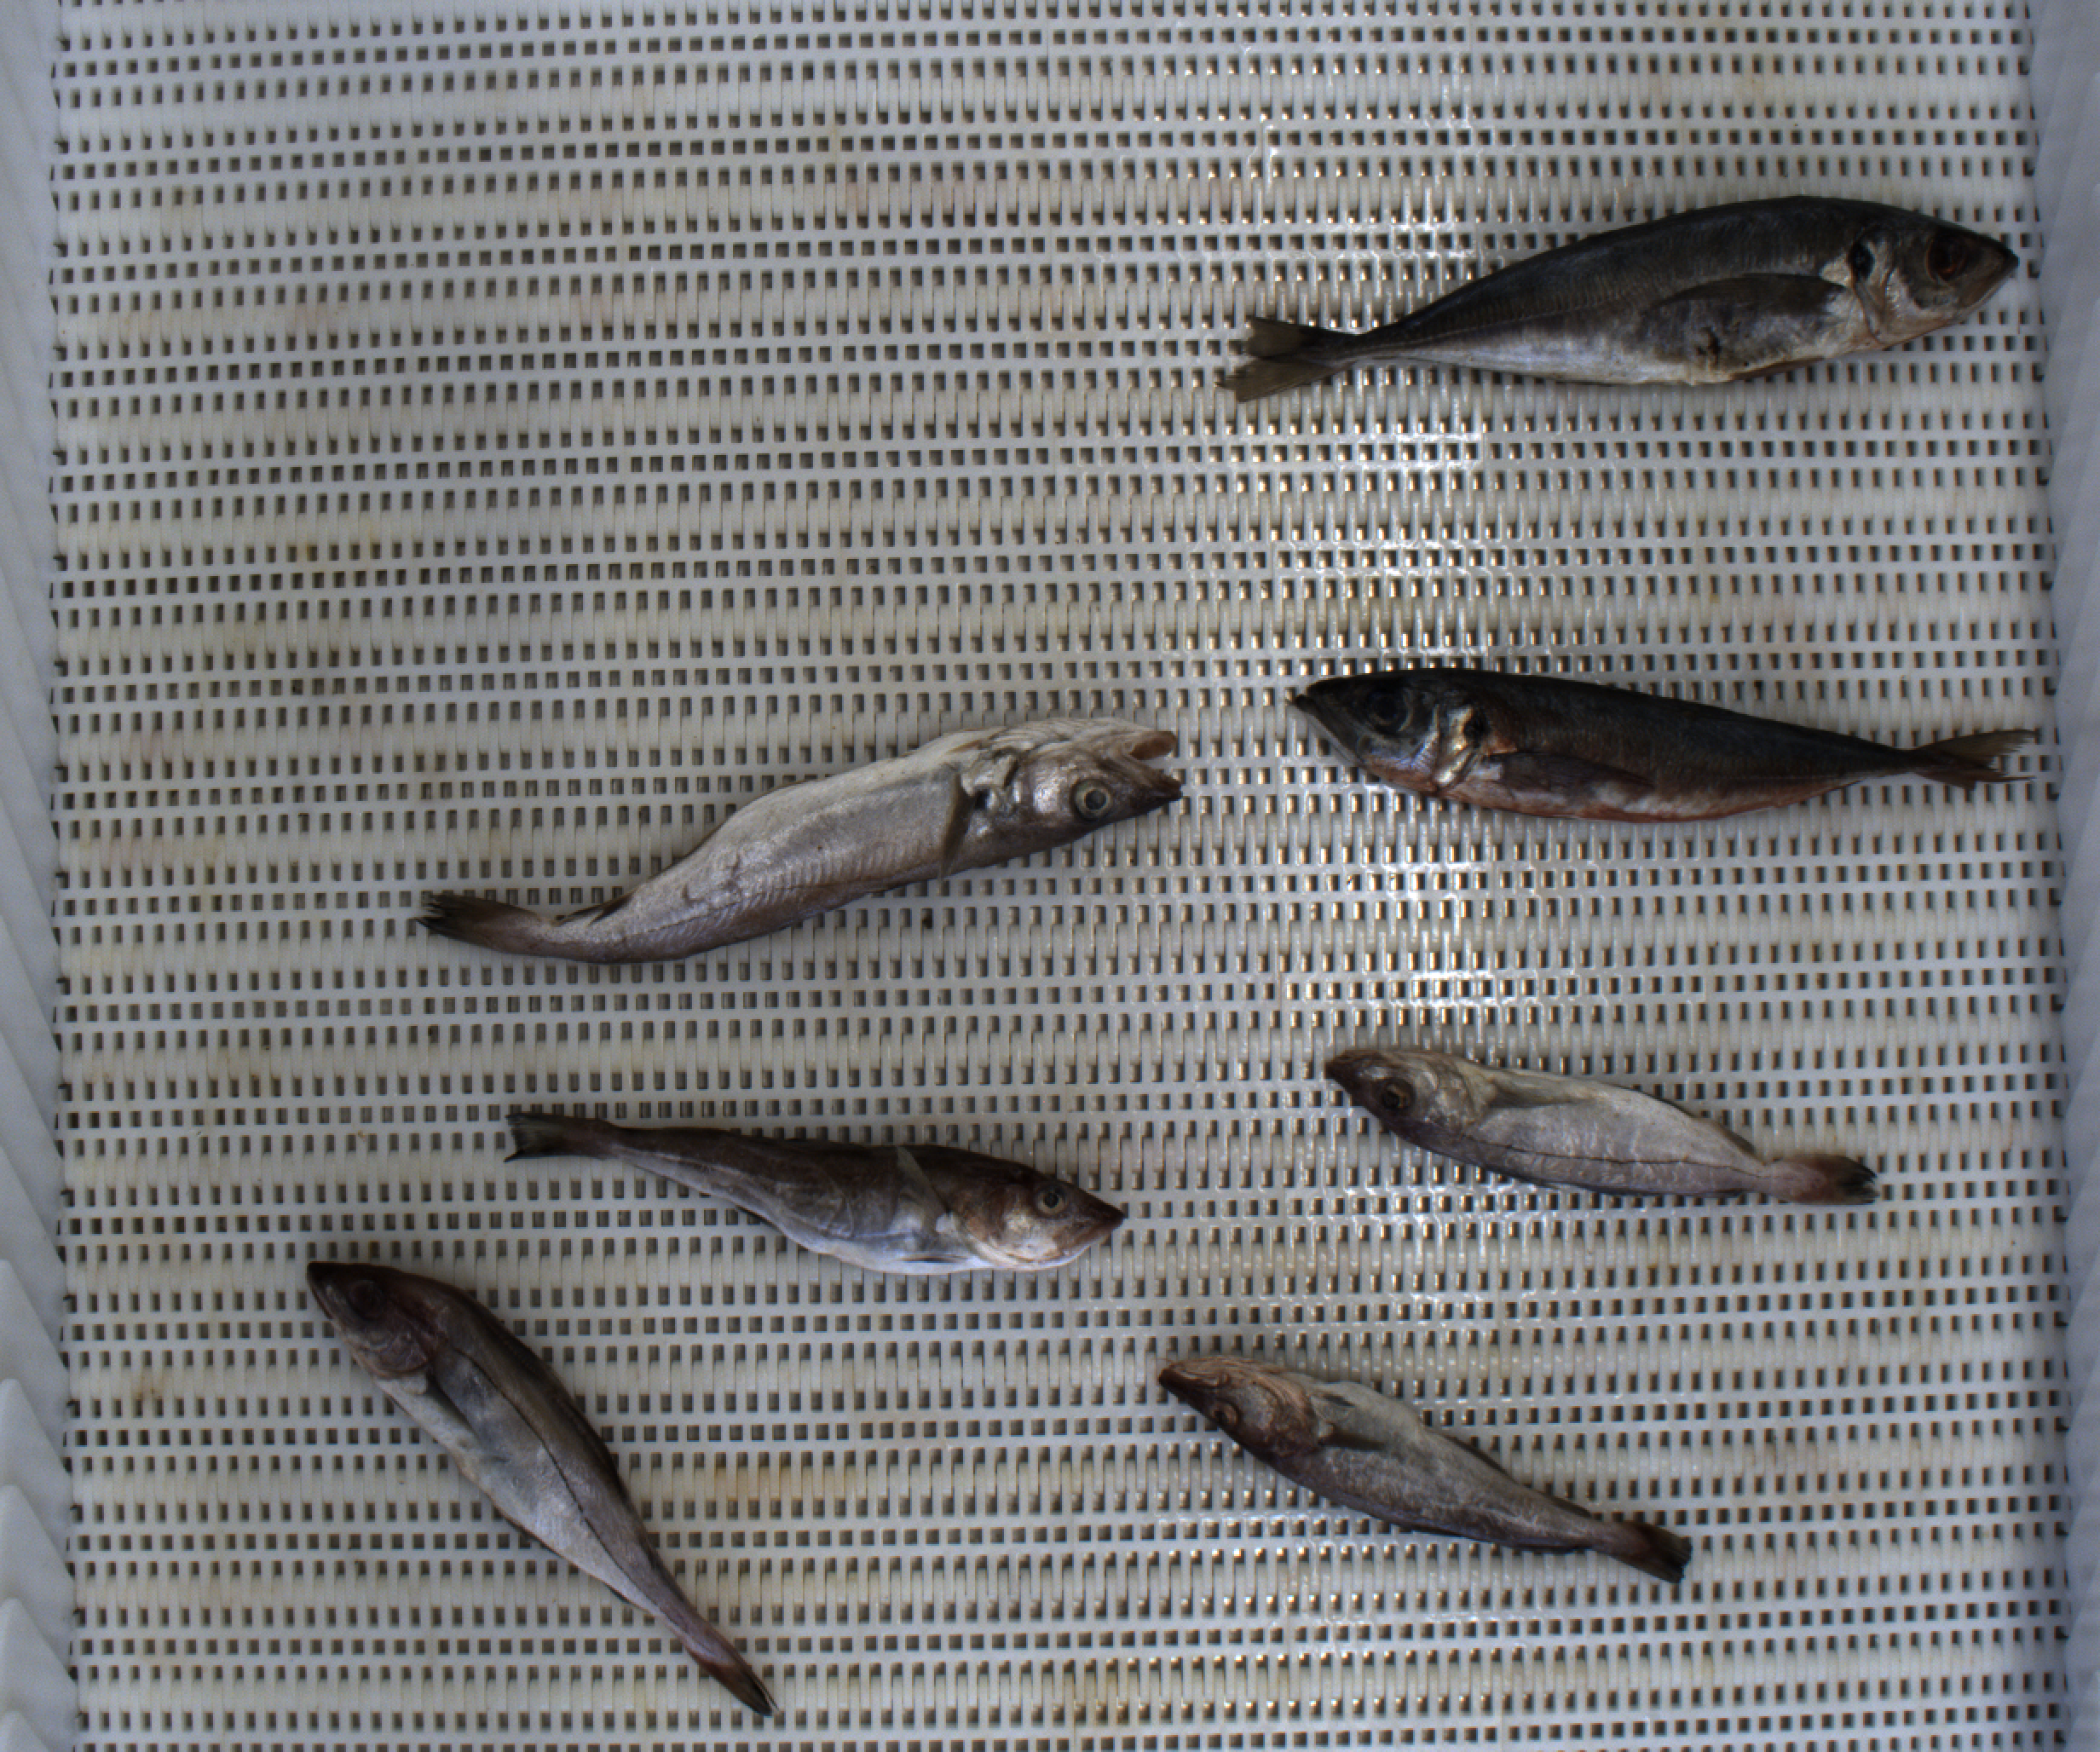
Total fish: 7
Cod: 2
Haddock: 2
Whiting: 1
Hake: 0
Horse mackerel: 2
Saithe: 0
Other: 0